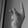
ASL letter: K